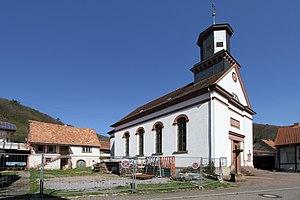
Église Saint-Gilles à Waldrohrbach.